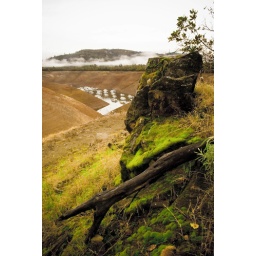
Over Oroville Lake. Loads of house boats are parked in this canal.